Switzerland at the 1928 Winter Olympics

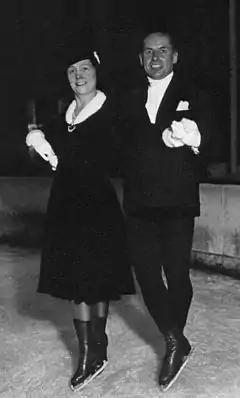
The couple Elvira Barbey and Louis Barbey participated in figure skating

Figure skating competitions were held at the Olympia-Eisstadion Badrutts Park in St. Moritz. Elvira Barbey was the lone woman athlete in the Games for Switzerland, and participated in two events in the figure skating competitions. She was joined by her husband Louis Barbey in the pairs event. In the events, the judges ranked each participant(s) by ordinal placement from first through last place, and the final placement was determined by a majority placement rule. While Elvira ranked 19th in the individual event, the pair was ranked 11th in the mixed event.